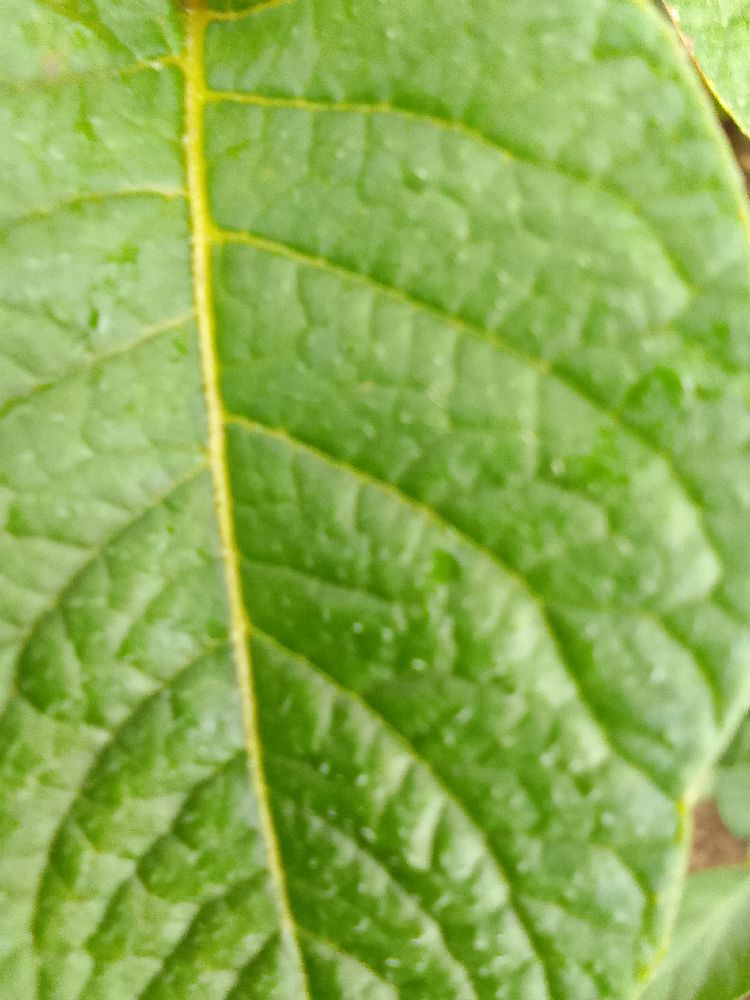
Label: Healthy